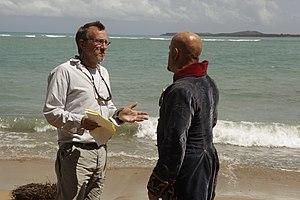
Steve Barron, né le 4 mai 1956 à Dublin, est un réalisateur et producteur irlandais.